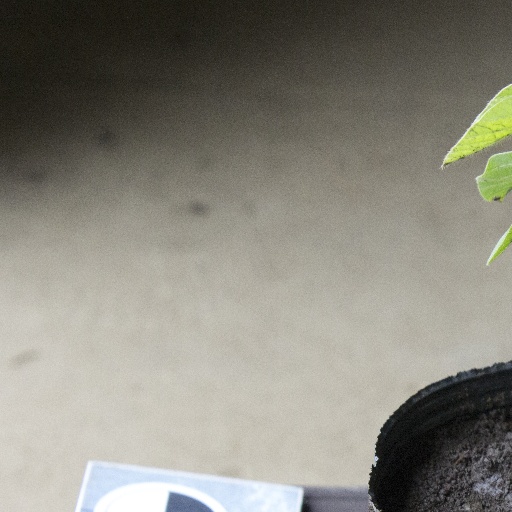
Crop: soybean